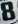
Number: 8